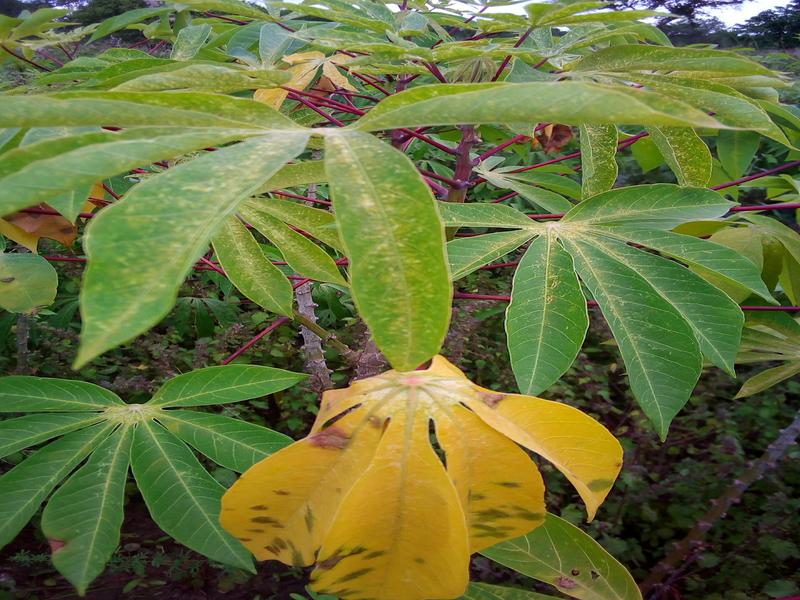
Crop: cassava
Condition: green_mottle